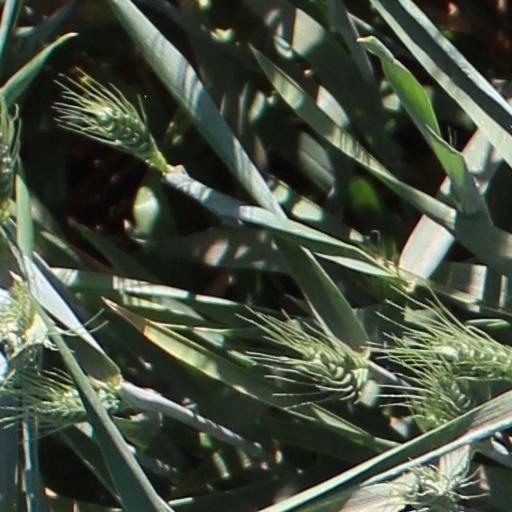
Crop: wheat